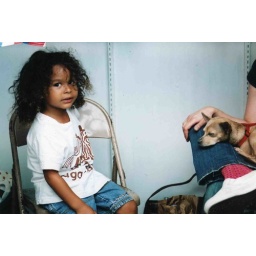
little girl in cobble hill